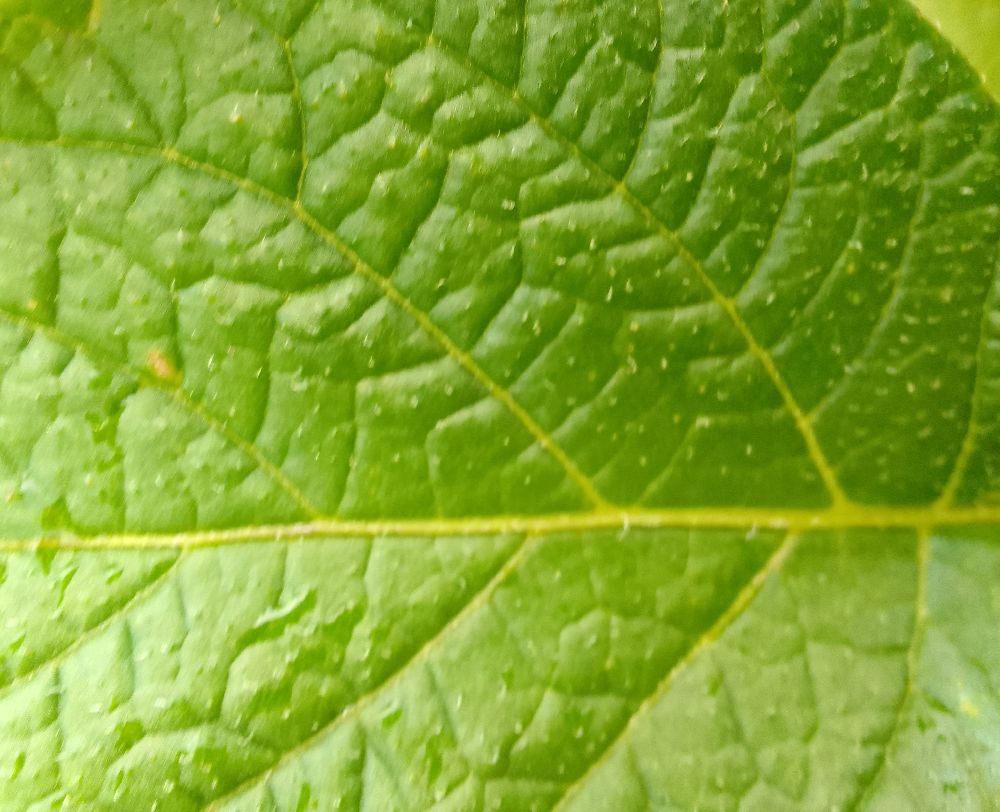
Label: Healthy